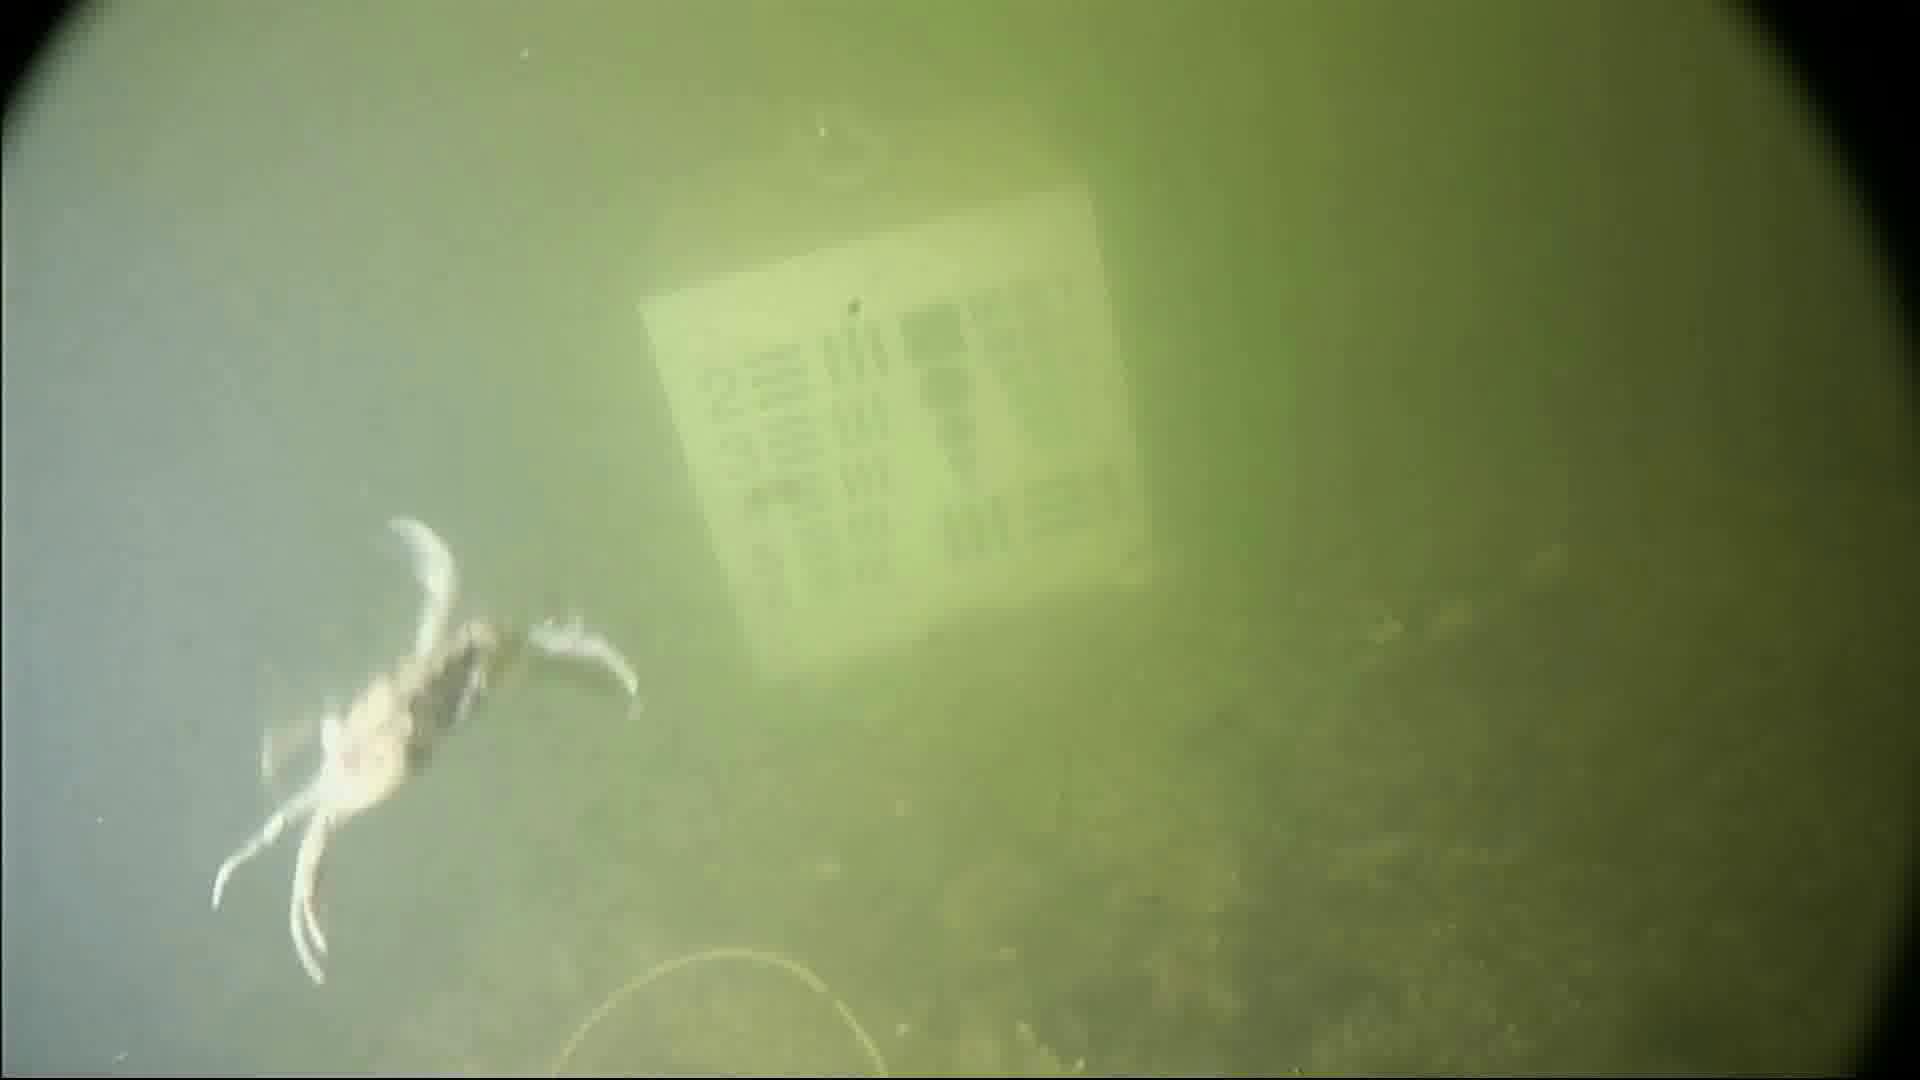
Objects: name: crab